Movember

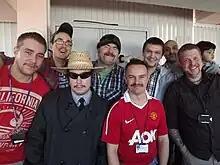
A group of men displaying moustaches for Movember.

Movember is an annual event involving the growing of moustaches during the month of November to raise awareness of Men's Health issues, such as prostate cancer, testicular cancer, and men's suicide. It is a portmanteau of the Australian-English diminutive word for moustache, "mo", and "November". The Movember Foundation runs the Movember charity event, housed at Movember.com. The goal of Movember is to "change the face of men's health."